Ensemble DRAj

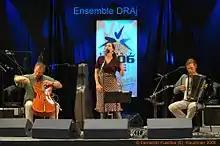
Ensemble DRAj at the EBU-Festival 2006 Kaustinen (Finland)

Ensemble DRAj is a German Klezmer group dedicated to arranging and presenting songs in Yiddish. The term “draj” is the Yiddish translation of the German word “drei” (i.e.: “three”).